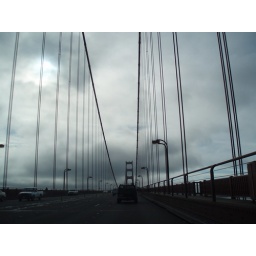
golden gate bridge in the morning fog